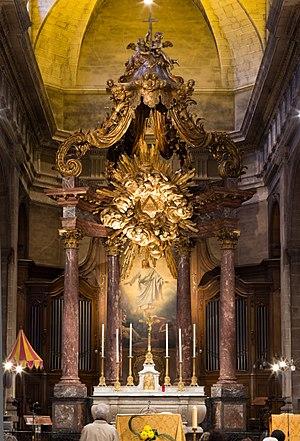
De part et d'autre de l'autel, l'ombrellino et le tintinnabule basilicaux. En arrière plan, la Transfiguration de Jean-Bruno Gassies, tableau encadré par l'orgue de chœur.
Jean-Bruno Gassies, né le 25 octobre 1786 à Bordeaux et mort le 12 octobre 1832 à Paris, est un peintre néoclassique français.